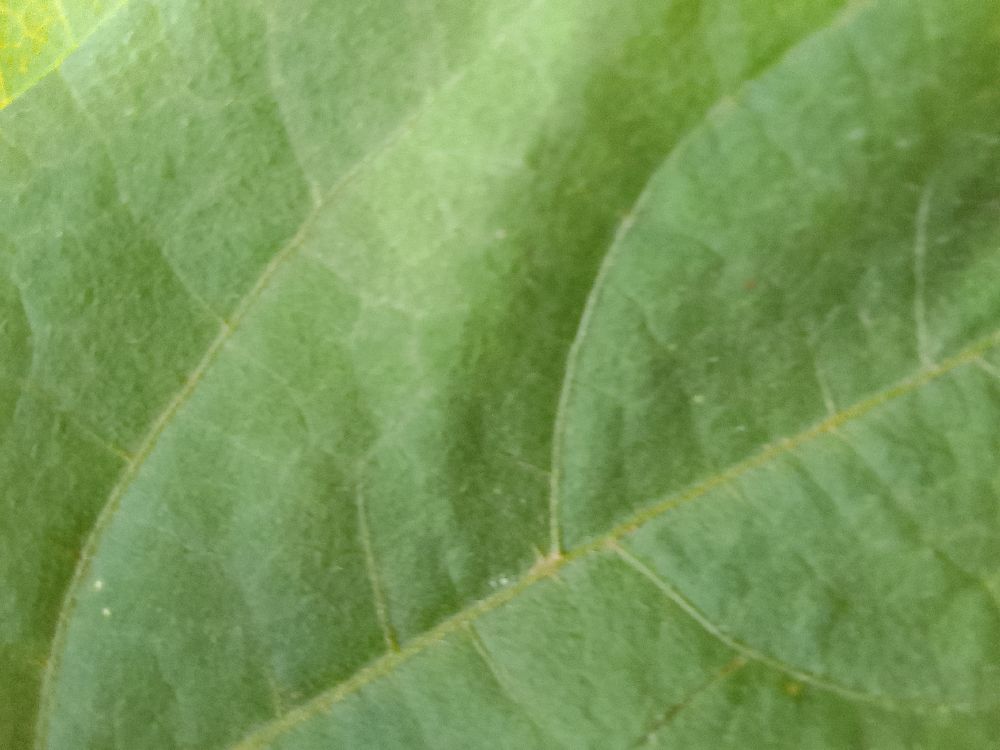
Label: healthy